Positive computing

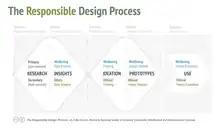
Infographic describing the responsible design process in its main components: discover, defined, develop, deliver, evaluate

Responsible design, not to be confused with responsive design, comes from the integration of ethical analysis with well-beingsupportive design into engineering practice.